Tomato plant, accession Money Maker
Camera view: tilt-top (135 deg); turntable rotation: 0 degrees
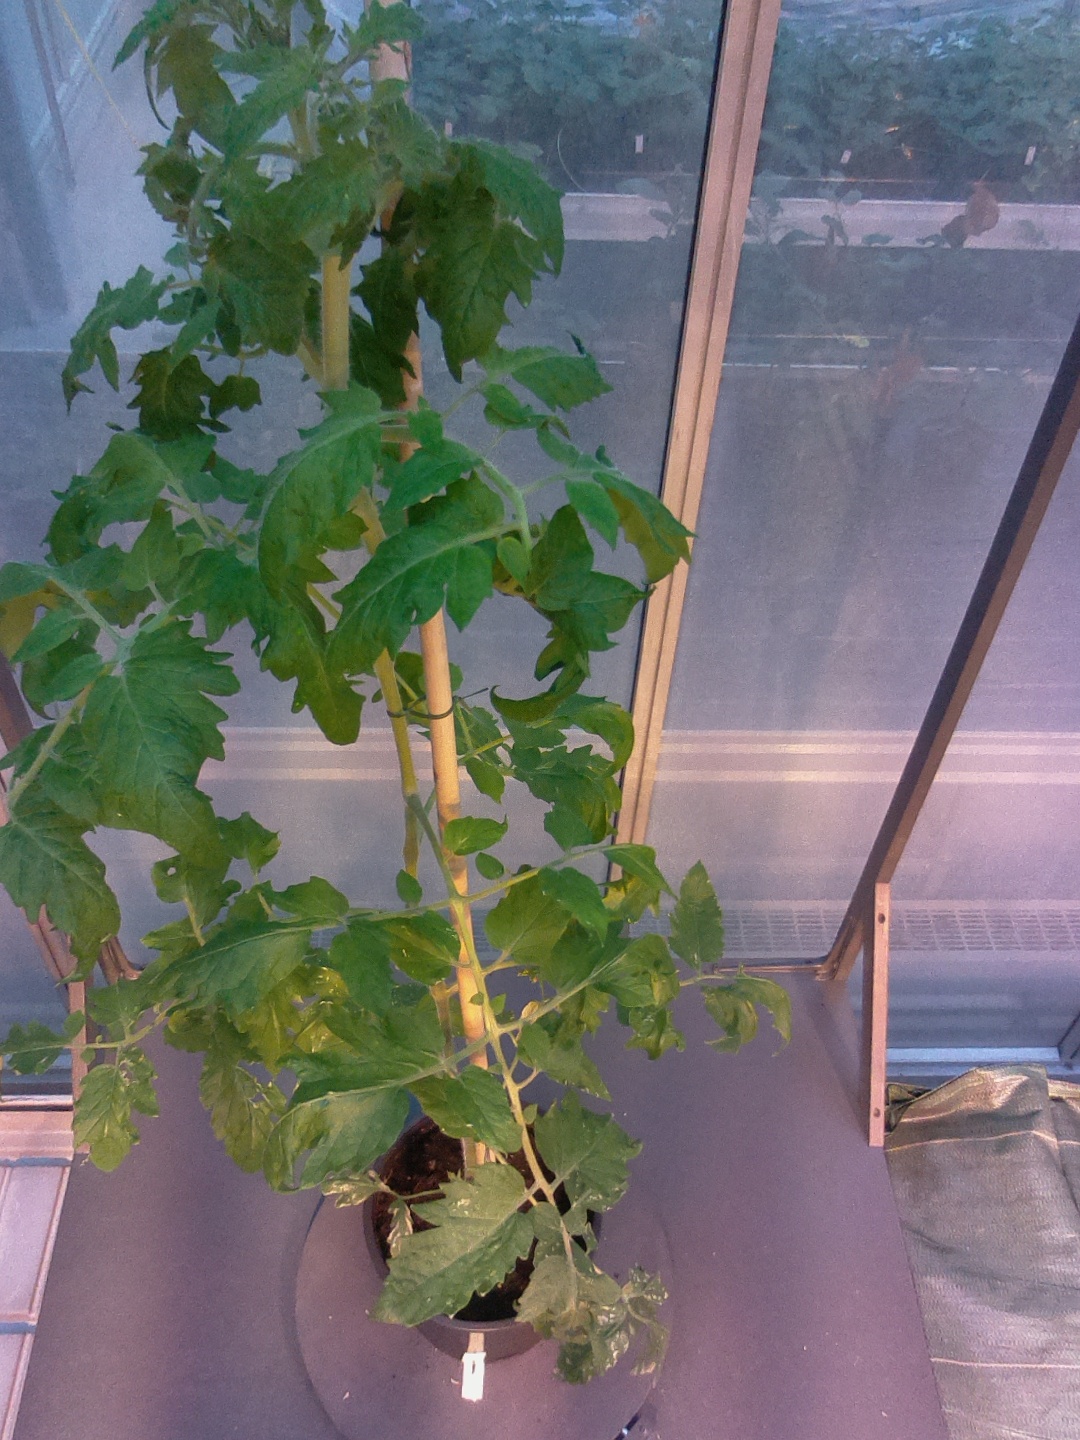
BBCH growth stage 55: 5 inflorescences visible